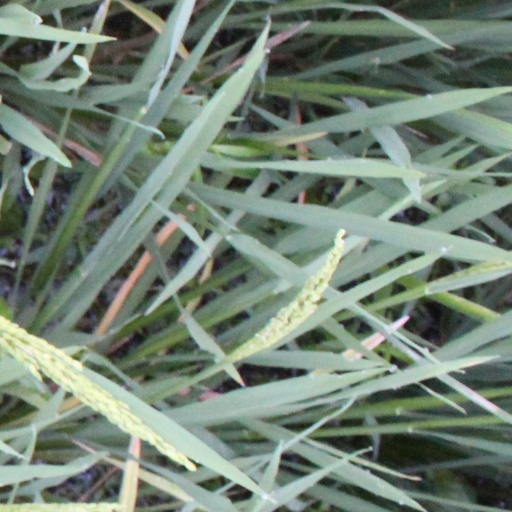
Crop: rice